Jacek Namieśnik

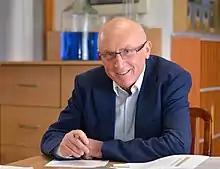
Jacek Namieśnik in 2016

Jacek Namieśnik (10 December 1949 in Mogilno – 14 April 2019 in Gdańsk) was a Polish chemist, full professor of Gdańsk University of Technology. He was head of Analytical Department (1995–2019), dean of Chemical Faculty (1996–2002, 2005–2012), rector of Gdańsk University of Technology since 1 September 2016 until his death.